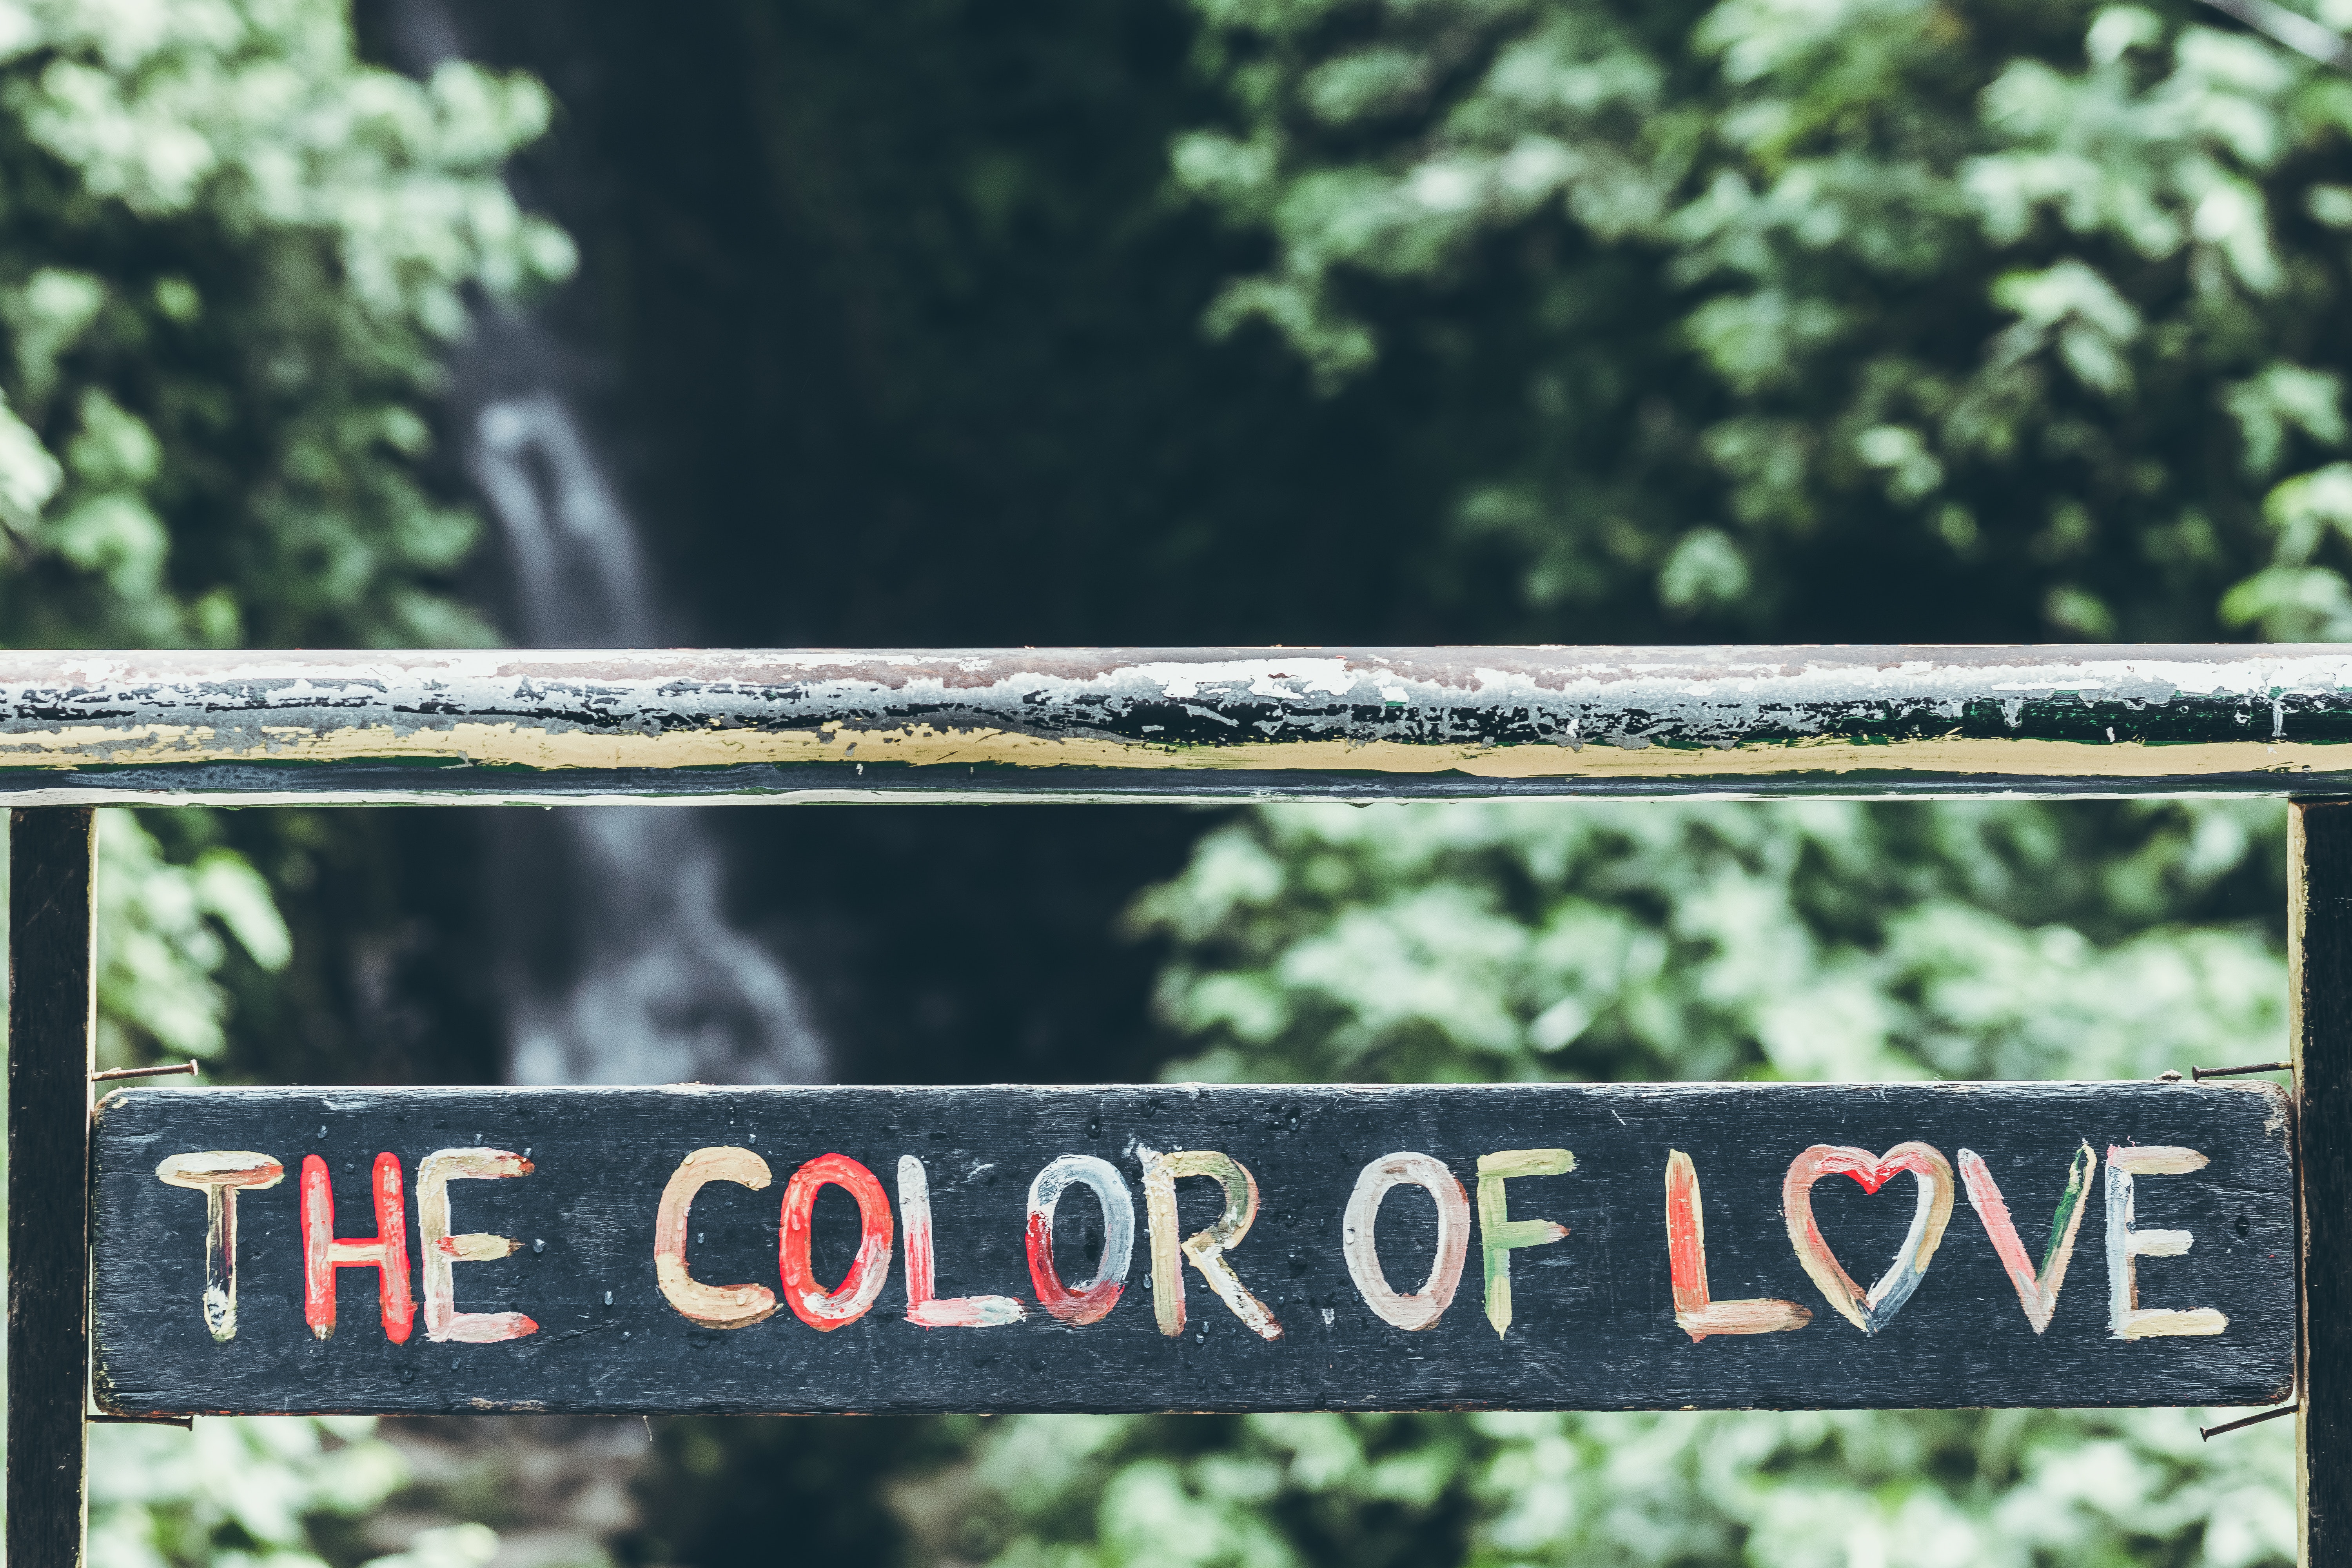
text, font, tree, signage, plant, sign, metal, street sign